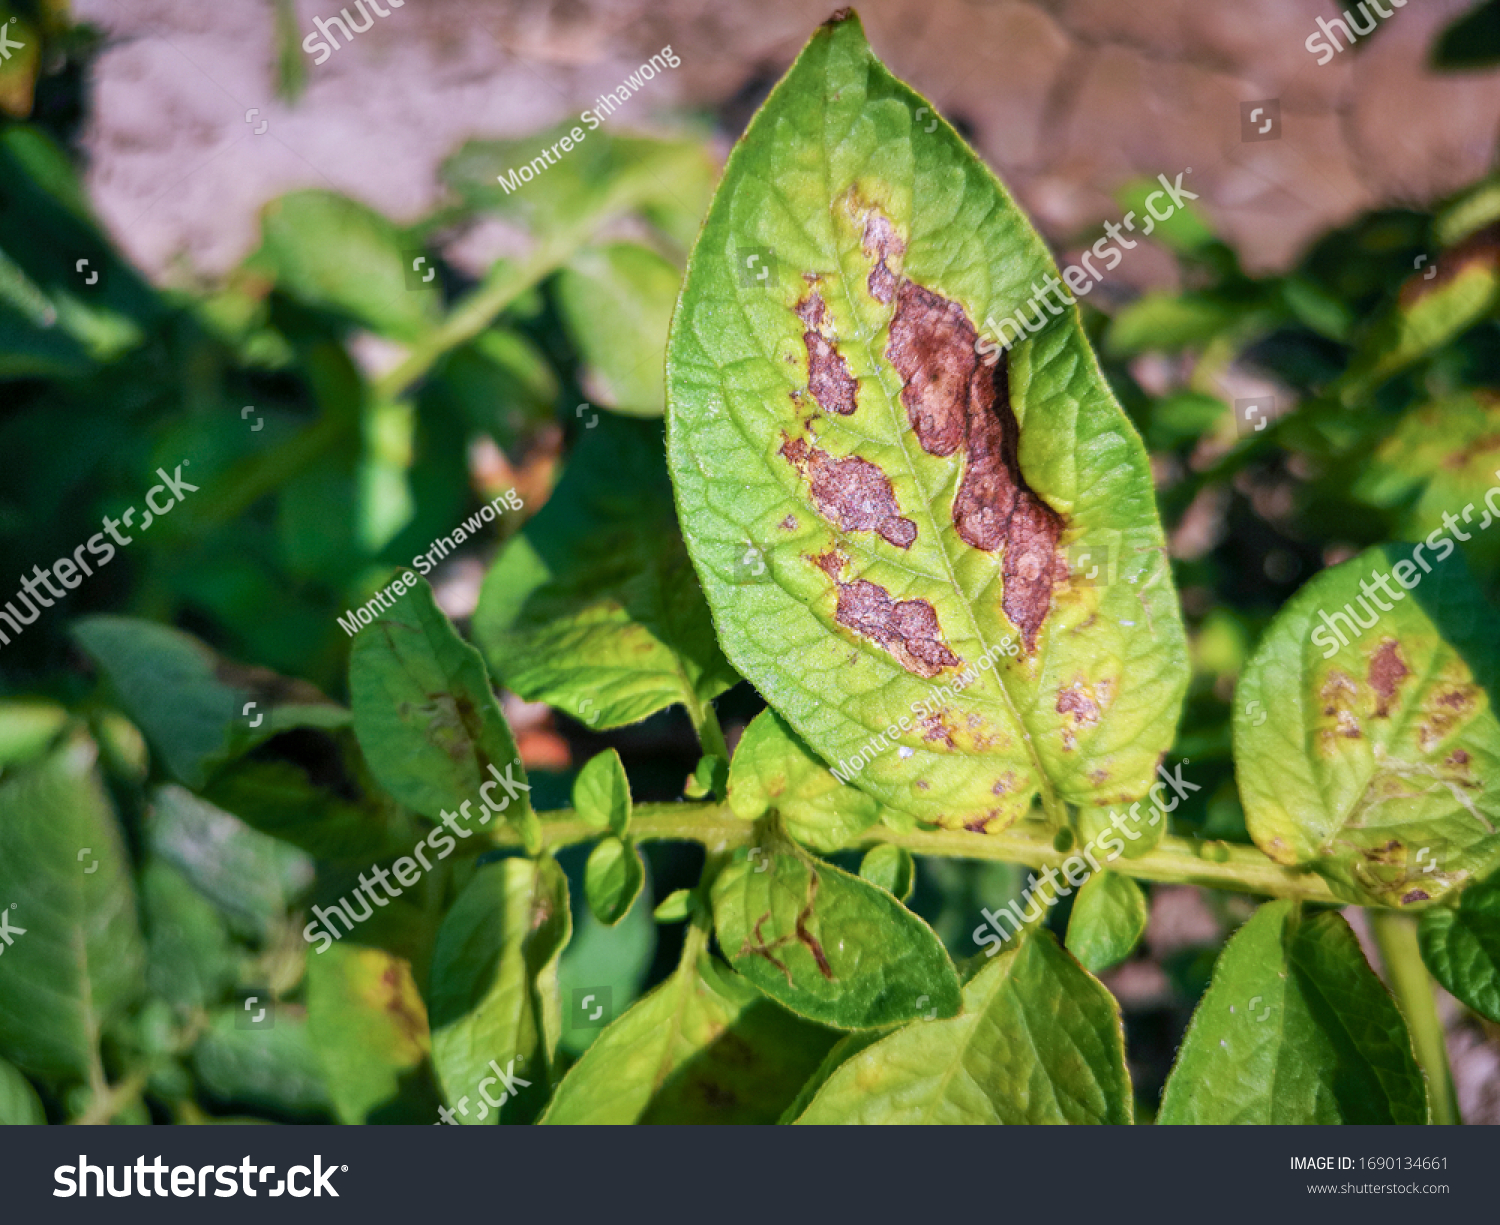
Plant: Potato
Disease: potato early blight